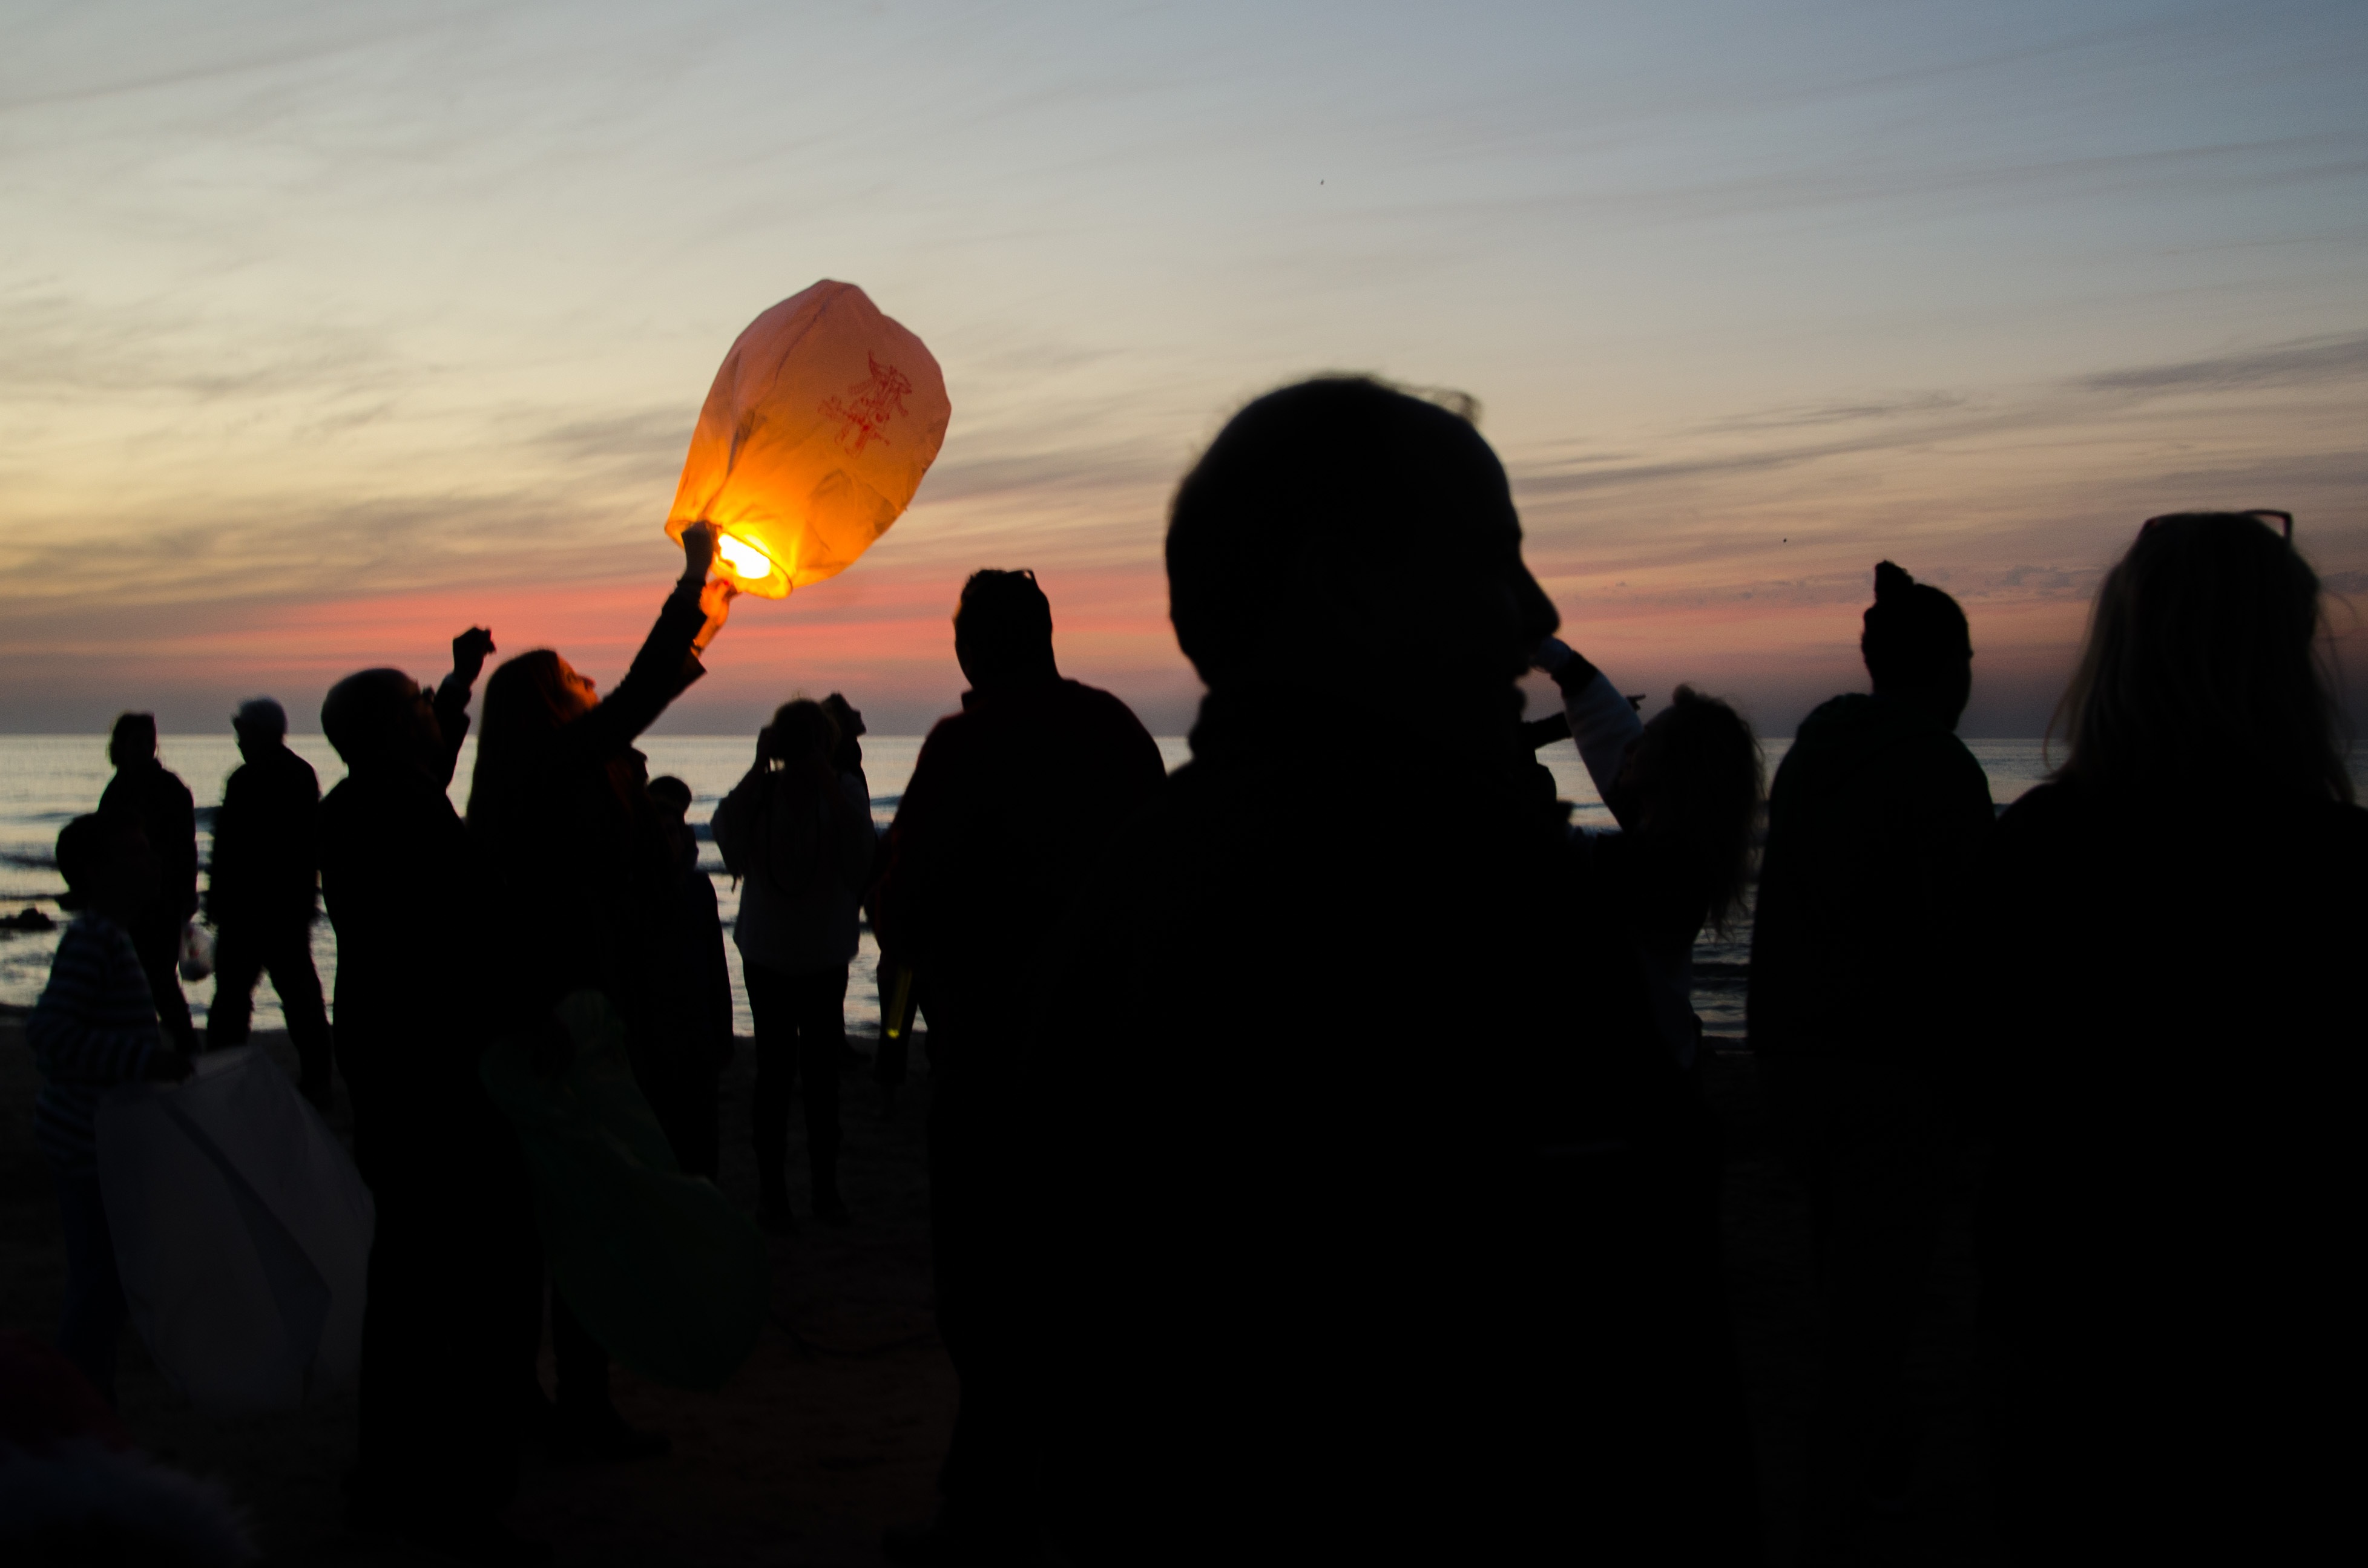
silhouette, sunset, morning, dusk, evening, lantern, chinese lantern, sky lantern